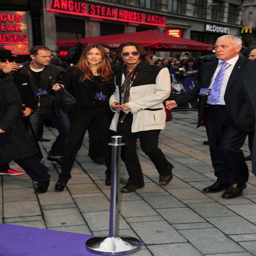
actor with his publicist at the film premiere